Doodle

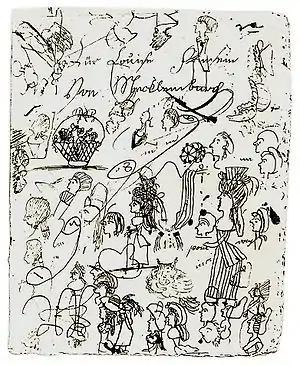
Doodle by Luise von Mecklenburg-Strelitz, Queen of Prussia, c. 1795

A doodle is a drawing made while a person's attention is otherwise occupied. Doodles are simple drawings that can have concrete representational meaning or may just be composed of random and abstract lines or shapes, generally without ever lifting the drawing device from the paper, in which case it is usually called a scribble.